Buran programme

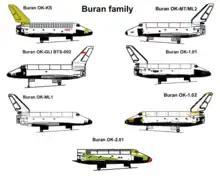
Buran family, showing test articles and orbiters in different completion stages.

Maintenance, launches and landings of the Buran-class orbiters were to take place at the Baikonur Cosmodrome in the Kazakh SSR. Several facilities at Baikonur were adapted or newly built for these purposes: